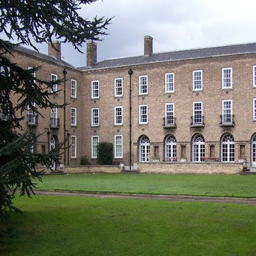
a novel venue that seems to be less fussy than the average country house .